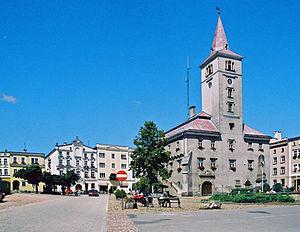
Radków, Pologne – l'hôtel de ville et la place du marché Polski: Radków – ratusz i rynek